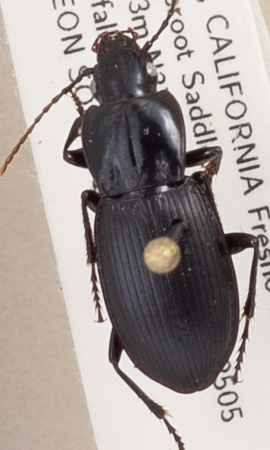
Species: Pterostichus ordinarius
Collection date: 2019-08-14
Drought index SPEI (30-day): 0.694
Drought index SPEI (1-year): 0.47
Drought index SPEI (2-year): -0.03